The Day of the Jackal

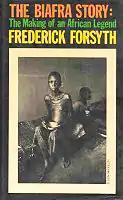
The cover of "The Biafra Story"

Over the three years immediately prior to his writing "The Day of the Jackal", Forsyth spent most of his time in West Africa covering the Biafran war, initially for the BBC in 1967 and subsequently for another eighteen months as a freelance journalist in 1968–1969. Upon his return to Britain his first book, the non-fiction "The Biafra Story: The Making of an African Legend" about that brutal civil war during which Nigeria fought to prevent the secession of its eastern province, was published as a paperback by Penguin Books in late 1969. To Forsyth's disappointment, however, the book sold very few copies and so with the arrival of the 1970s the then 31 year-old freelance journalist, international adventurer, and onetime youngest (at 19) fighter pilot in the RAF found himself both out of work and "flat broke". To solve his financial problems he thus decided to try his hand at fiction by writing a political thriller as a "one-off" project to "clear his debts". Unlike most novelists, however, Forsyth would employ the same type of research techniques that he had used as an investigative reporter to bring a sense of increased reality to his work of fiction, a story which he first began to consider writing in 1962–1963 while posted to Paris as a young Reuters foreign correspondent.